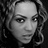
Emotion: neutral